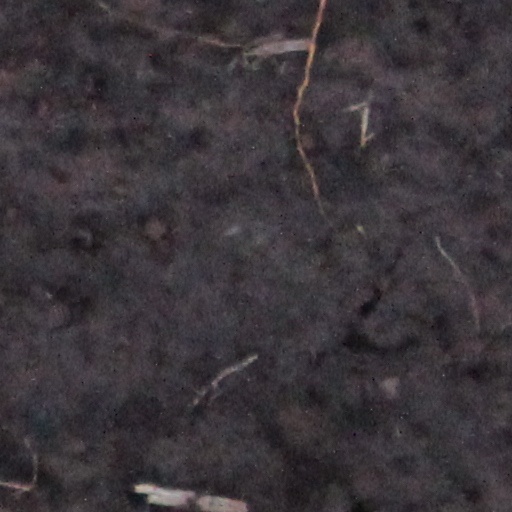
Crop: wheat